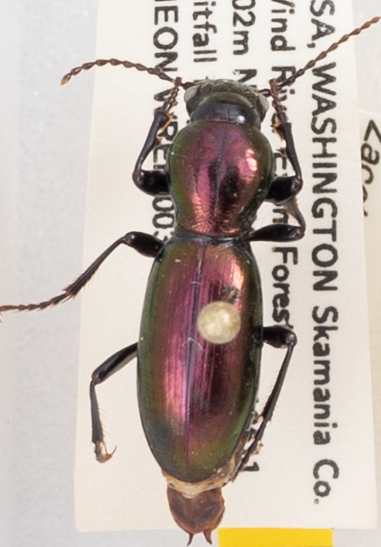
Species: Zacotus matthewsii
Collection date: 2019-07-02
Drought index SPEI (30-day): -0.944
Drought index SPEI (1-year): -1.93
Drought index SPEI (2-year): -2.09